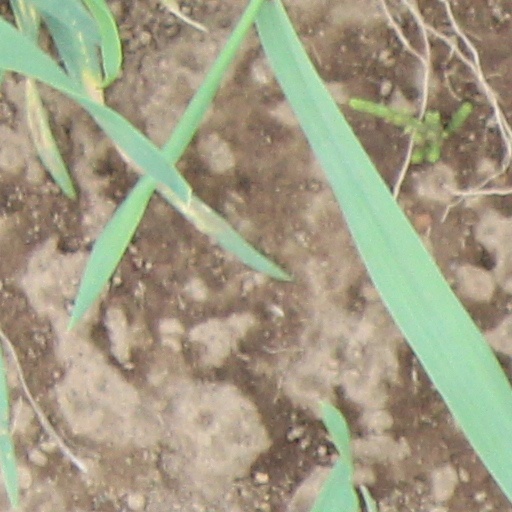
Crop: wheat